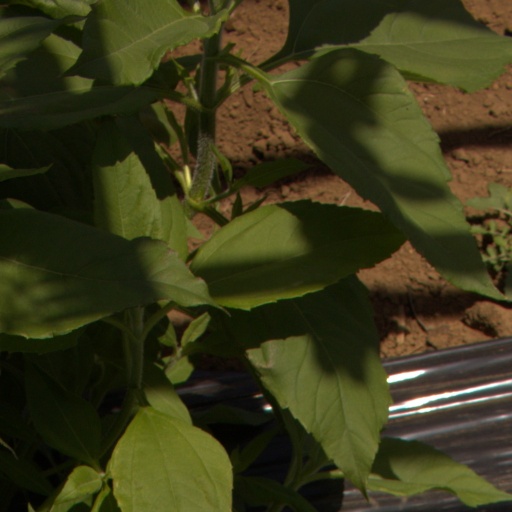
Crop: Jerusalem artichoke